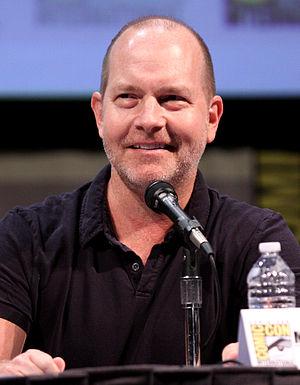
Mike Henry est un acteur, producteur, scénariste et chanteur américain né le 7 novembre 1965. Il est la voix du personnage de Cleveland Brown dans la série The Cleveland Show, rôle qu'il interprétait déjà dans Les Griffin.